War as metaphor

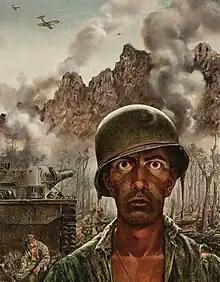
"Thousand-yard stare", a 1944 illustration by Thomas C. Lea III

The use of war as metaphor is a longstanding literary and rhetorical trope. In political usage, war metaphors are used to manage a perceived societal problem, with the concept taking the place of an individual or state enemy in true war. The war metaphor is sometimes invoked to pursue ordinary domestic politics.